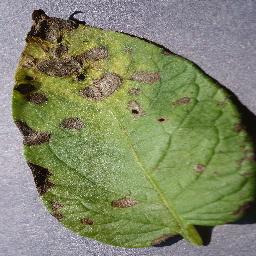
Etiqueta: Tizon_Temprano